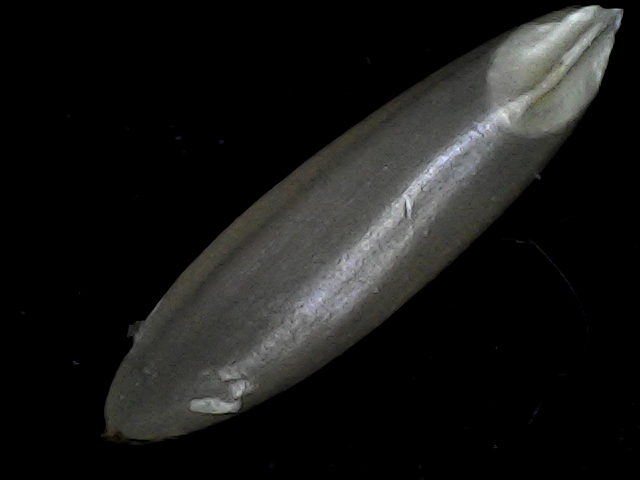
Rice variety: BRRI67